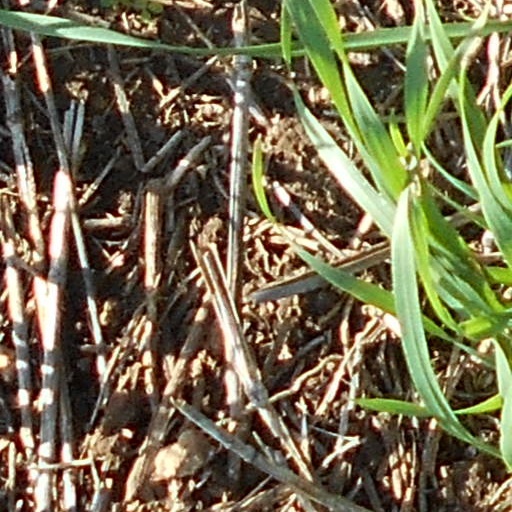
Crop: wheat